Pocoucov

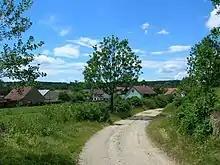
The way from northeast around the Cyril and Methodius

Pocoucov is situated in Vysočina Region in the Czech republic. The nearest town from the village is Třebíč. Pocoucov is the town district of Třebíč.